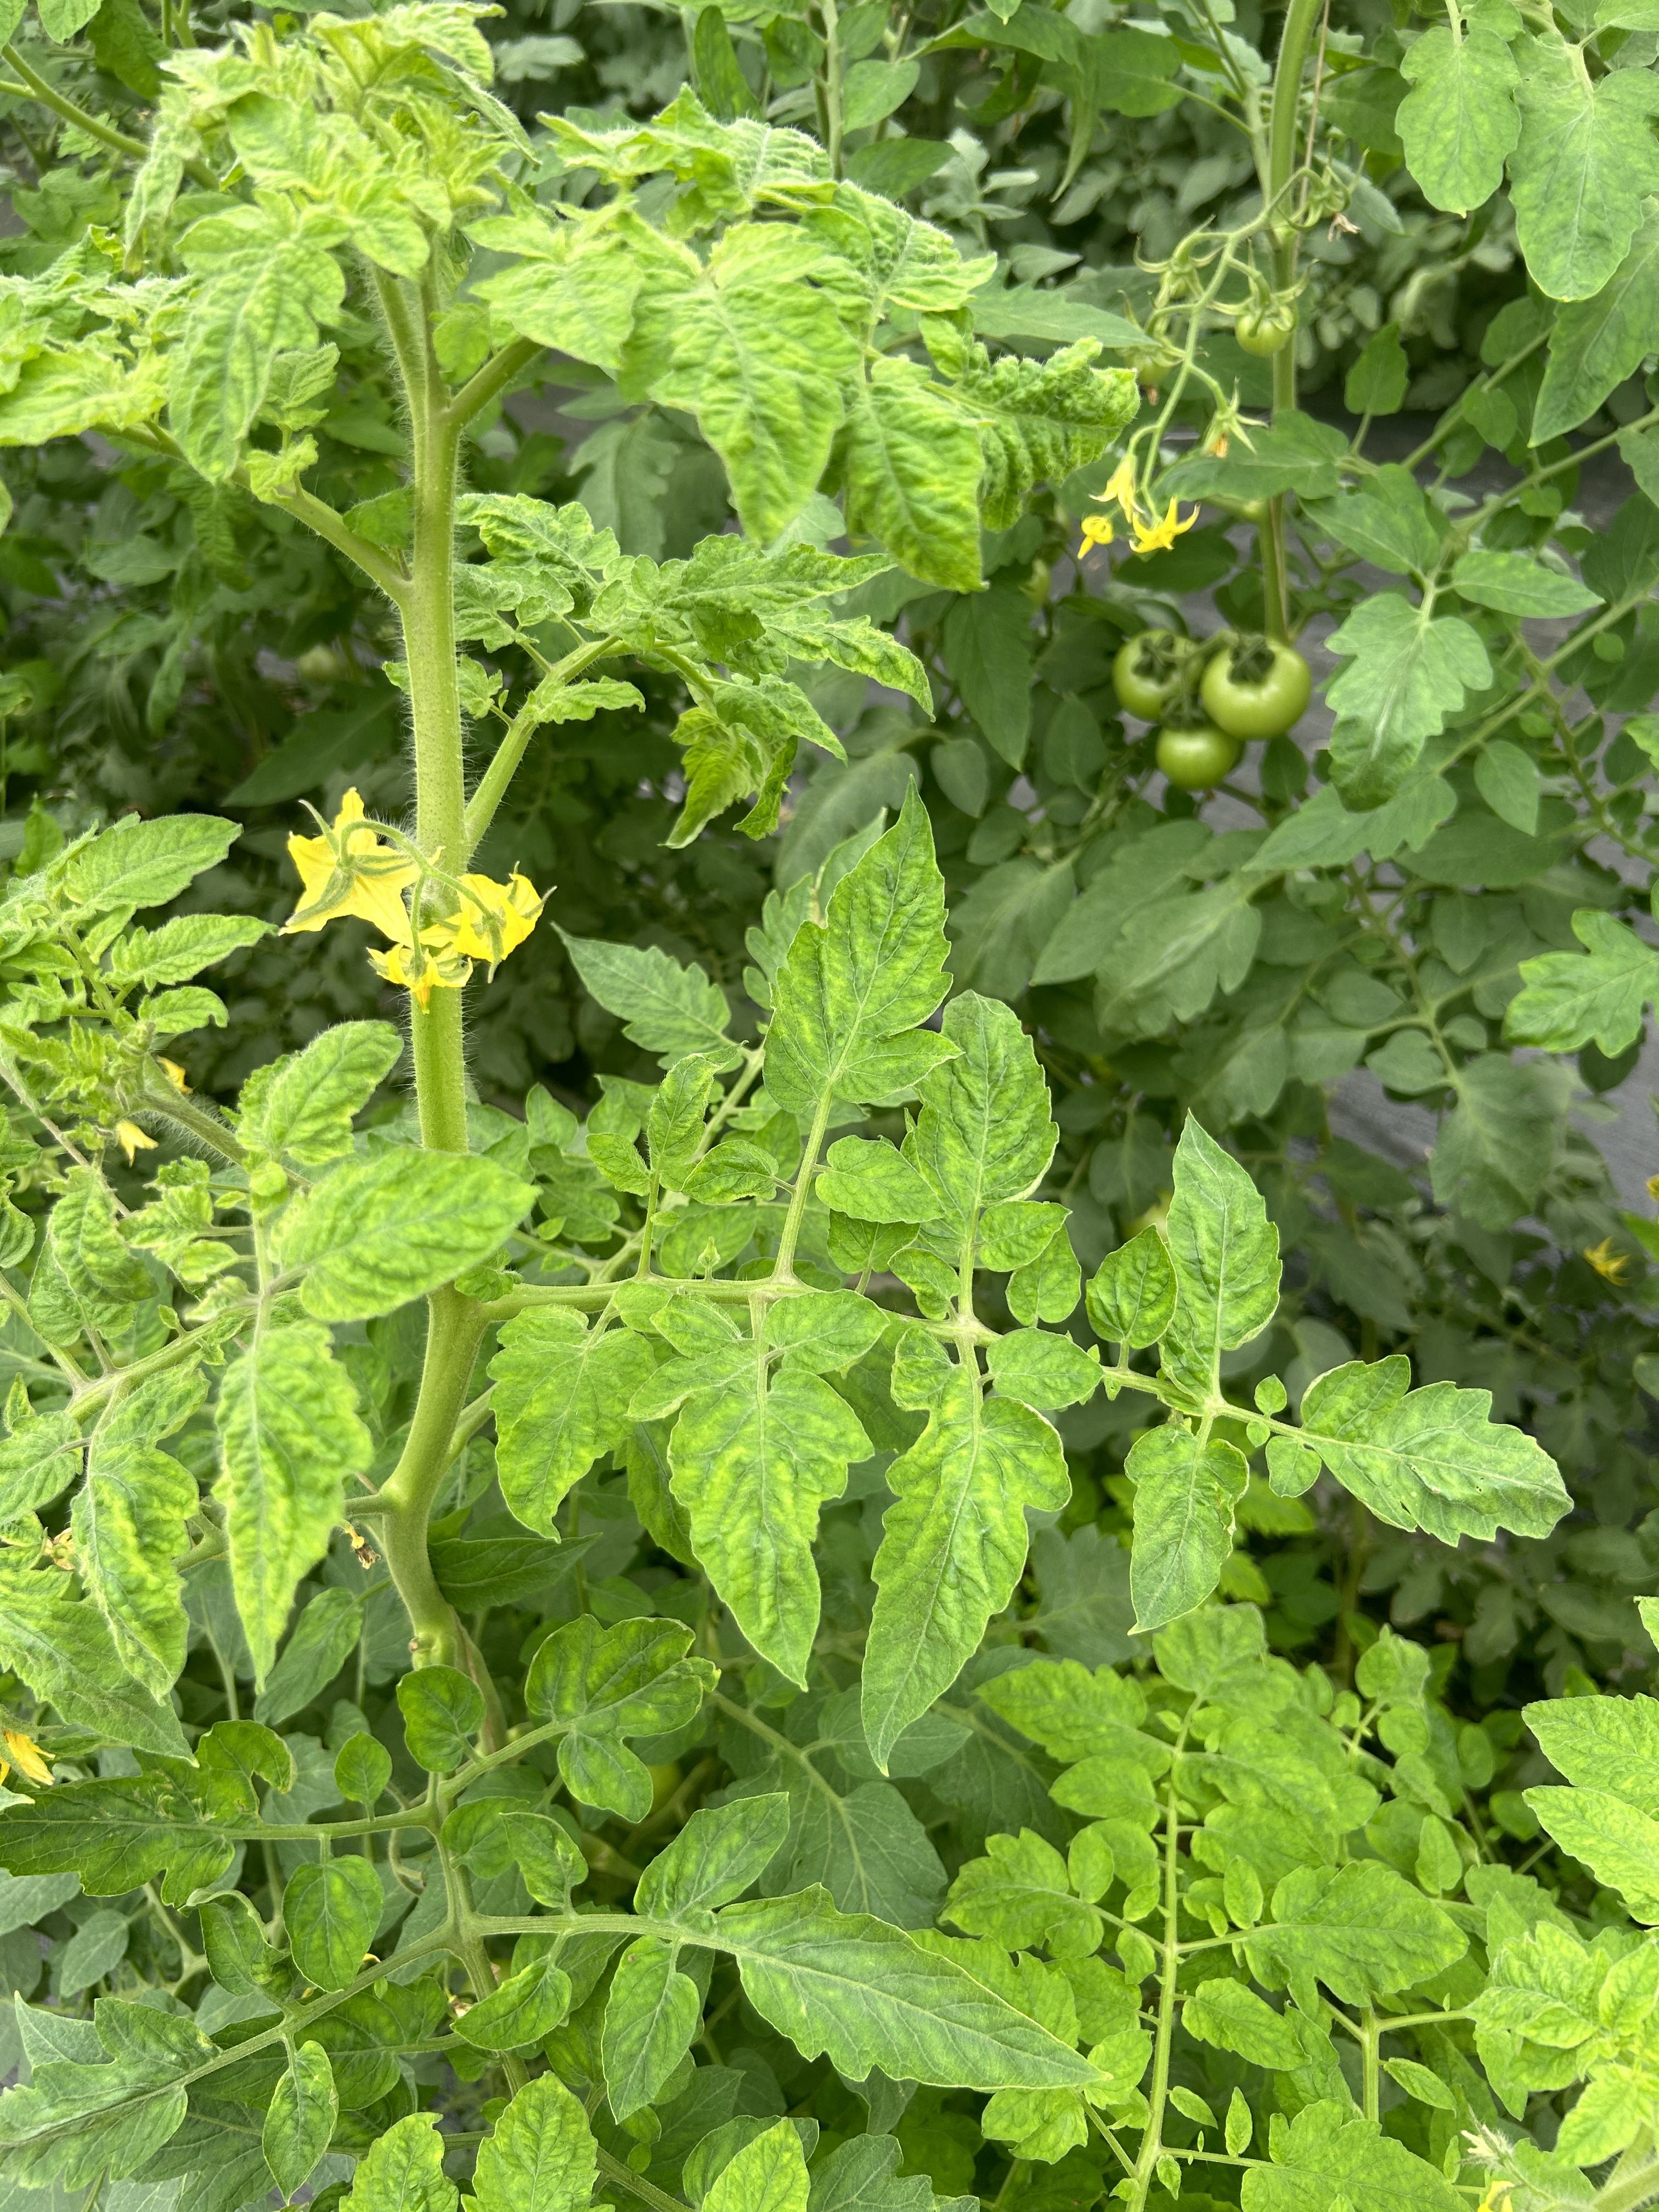
Disease: Viral